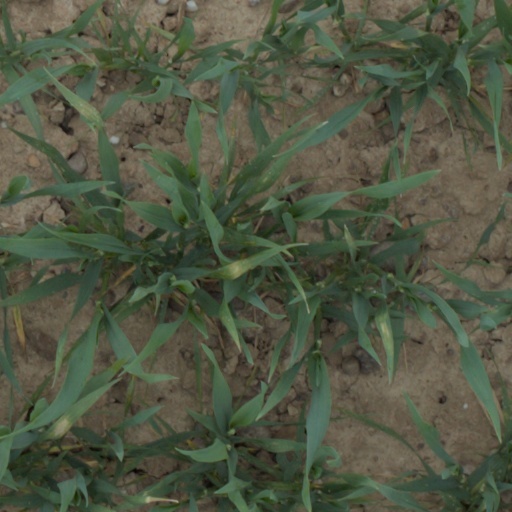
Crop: wheat